Gwydir Highway

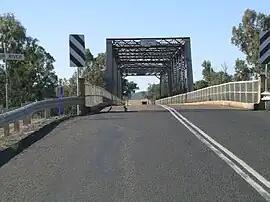
The Gwydir River Bridge on the highway at Gravesend.

Gwydir Highway is a state highway in northern New South Wales, Australia. The highway was named after the Gwydir River, which in turn was named after a locale in Wales.